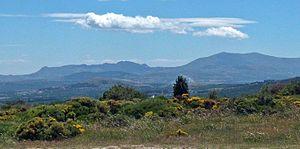
Le Serrano est une race de petits chevaux de travail de robe baie ou noire, originaire de la sierra de Guadarrama, en Espagne. La race était bien connue et décrite au XIXᵉ siècle. Devenue extrêmement rare en raison de croisements, elle ne compte plus qu'une quarantaine de représentants en 2011. L'assemblée de Madrid la reconnaît officiellement et engage un plan de sauvegarde cette même année.